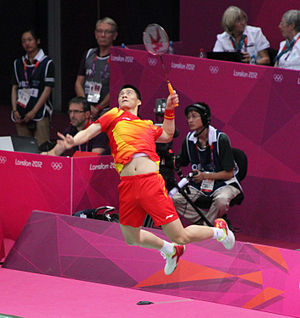
Fu Haifeng
Fu Haifeng er en kinesisk badmintonspiller. Hans største internationale sejr, var da han repræsenterede Kina under Sommer-OL 2008 i Beijing, Kina og vandt en sølvmedalje sammen med Cai Yun. Ved Sommer-OL 2012 i London vandt han en guldmedalje i herredouble sammen med Cai Yun. Han har guldmedaljer fra flere VM.